Arms control

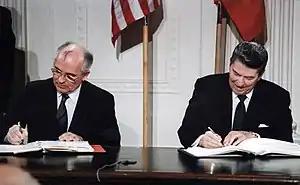
Soviet General Secretary Gorbachev and U.S. President Reagan signing the INF Treaty in 1987

After World War II, the United Nations was set up as a body to promote and to maintain international peace and security. The United States proposed the Baruch Plan in 1946 as a way to impose stringent international control over the nuclear fuel cycle and thereby avert a global nuclear arms race, but the Soviet Union rejected the proposal and negotiations failed. Following President Eisenhower's 1953 Atoms for Peace speech to the UN General Assembly, the International Atomic Energy Agency was set up in 1957 to promote peaceful uses of nuclear technology and apply safeguards against the diversion of nuclear material from peaceful uses to nuclear weapons.